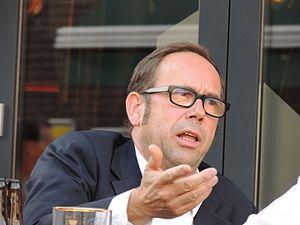
Olivier Gourmet en septembre 2013, Namur.
Olivier Gourmet est un acteur belge né le 22 juillet 1963 à Namur.